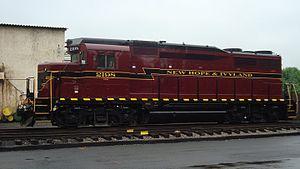
La série EMD GP30 est une série de locomotives diesel-électrique 2 250 hp à quatre essieux, construite par General Motors Electro-Motive Division à La Grange, Illinois entre juillet 1961 et en novembre 1963. Un total de 948 unités ont été construites pour les chemins de fer des États-unis et du Canada, incluant 40 unités B pour l'Union Pacific Railroad.